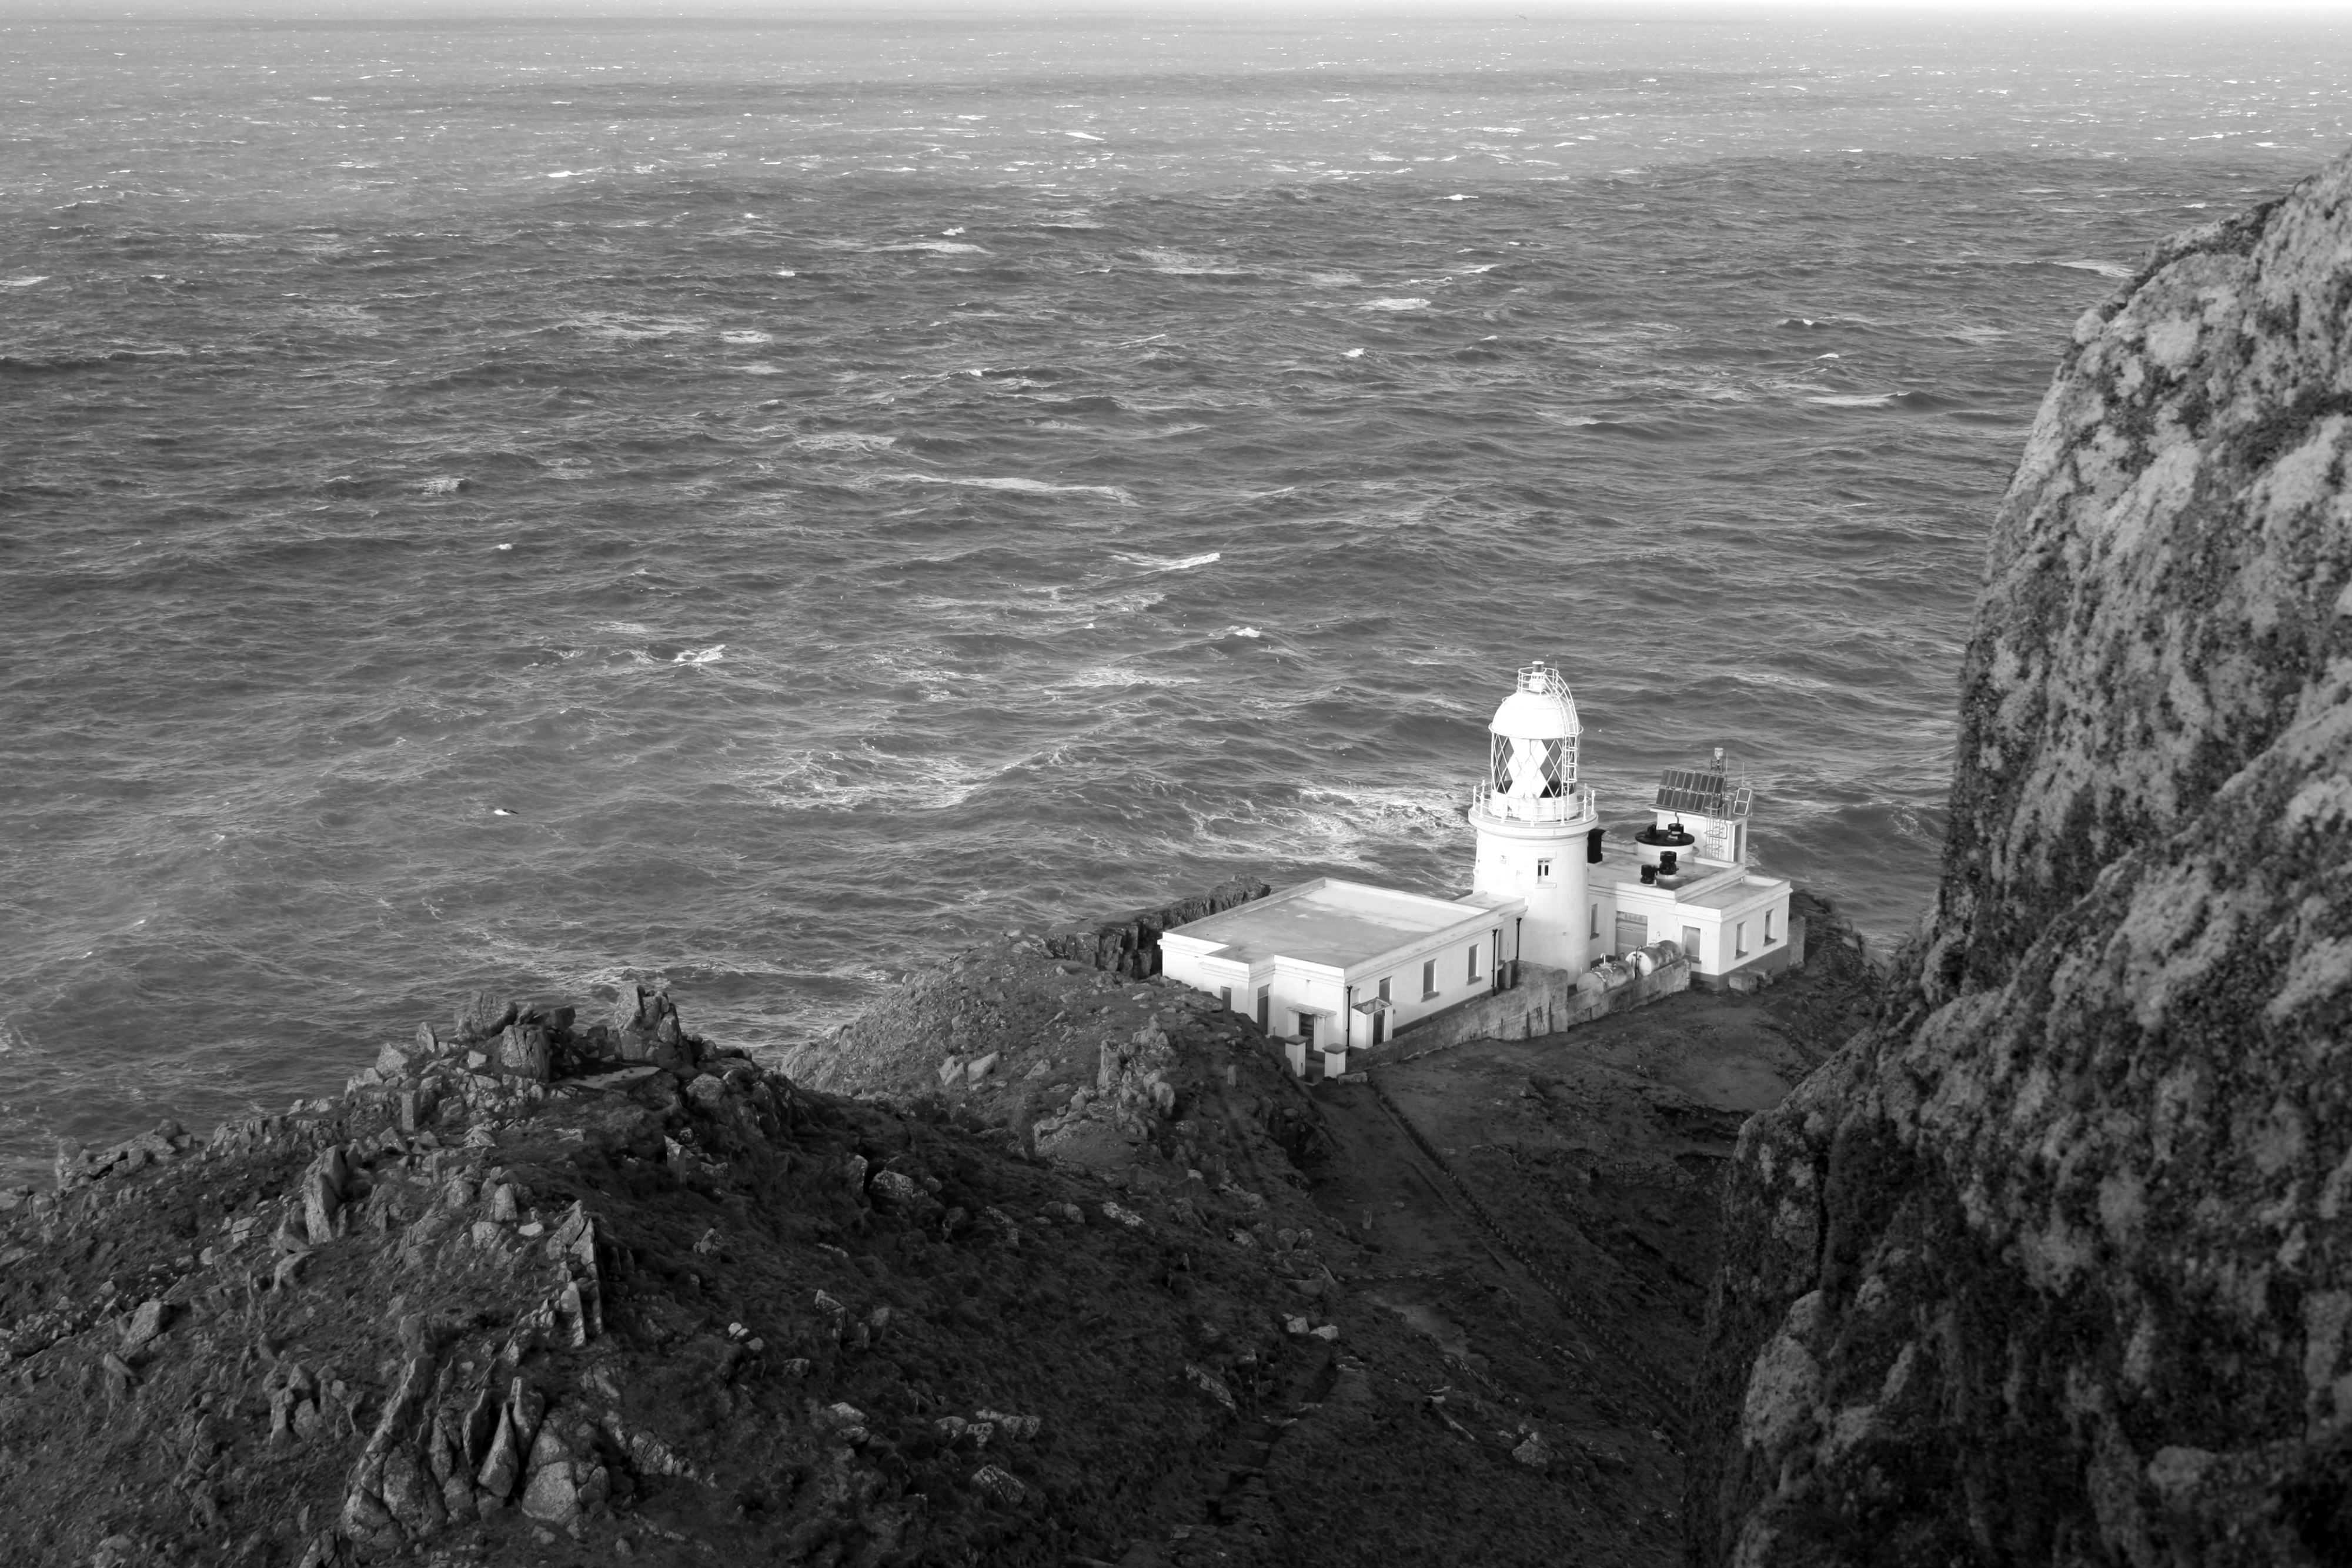
sea, coast, water, ocean, black and white, lighthouse, shore, cliff, tower, scenic, seascape, island, rocky, monochrome, seashore, terrain, cape, aerial photography, monochrome photography, atmospheric phenomenon